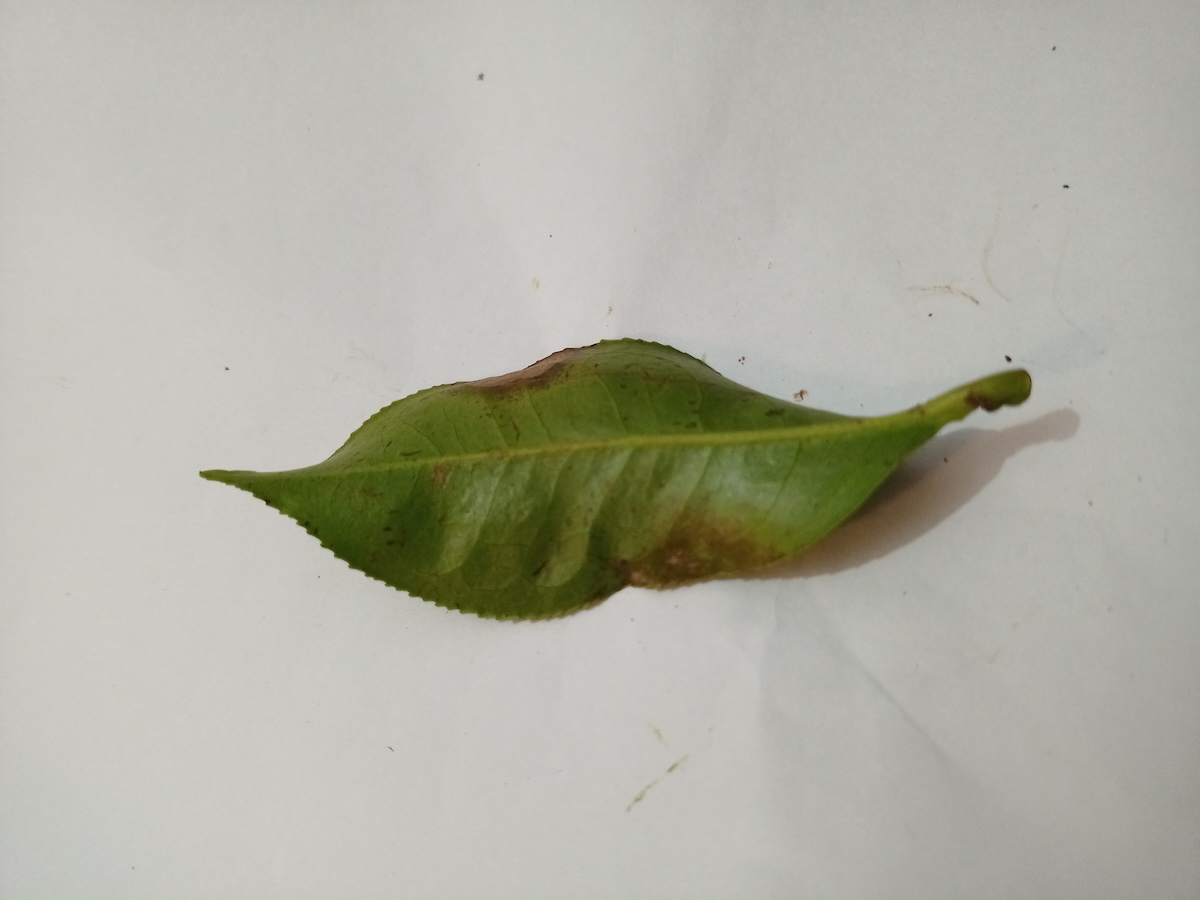
Label: Gray Blight